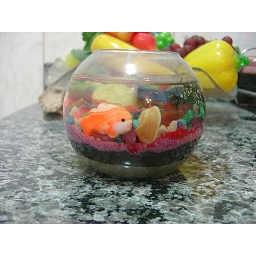
A candle of a &amp;quot;mini fish tank&amp;quot; made by hand